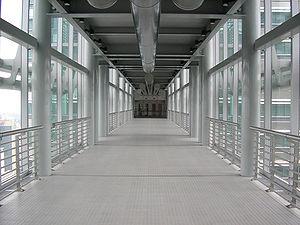
Les tours jumelles Petronas de Kuala Lumpur en Malaisie ont été conçues par l’architecte argentin Cesar Pelli et inaugurées en 1998. Elles comportent 88 étages pour une hauteur totale de 452 mètres, ce qui en font les plus hautes tours jumelles du monde.